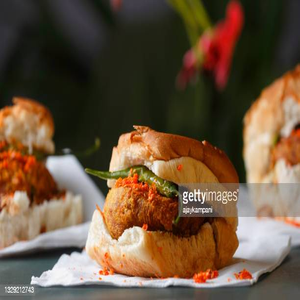
Dish: vadapav